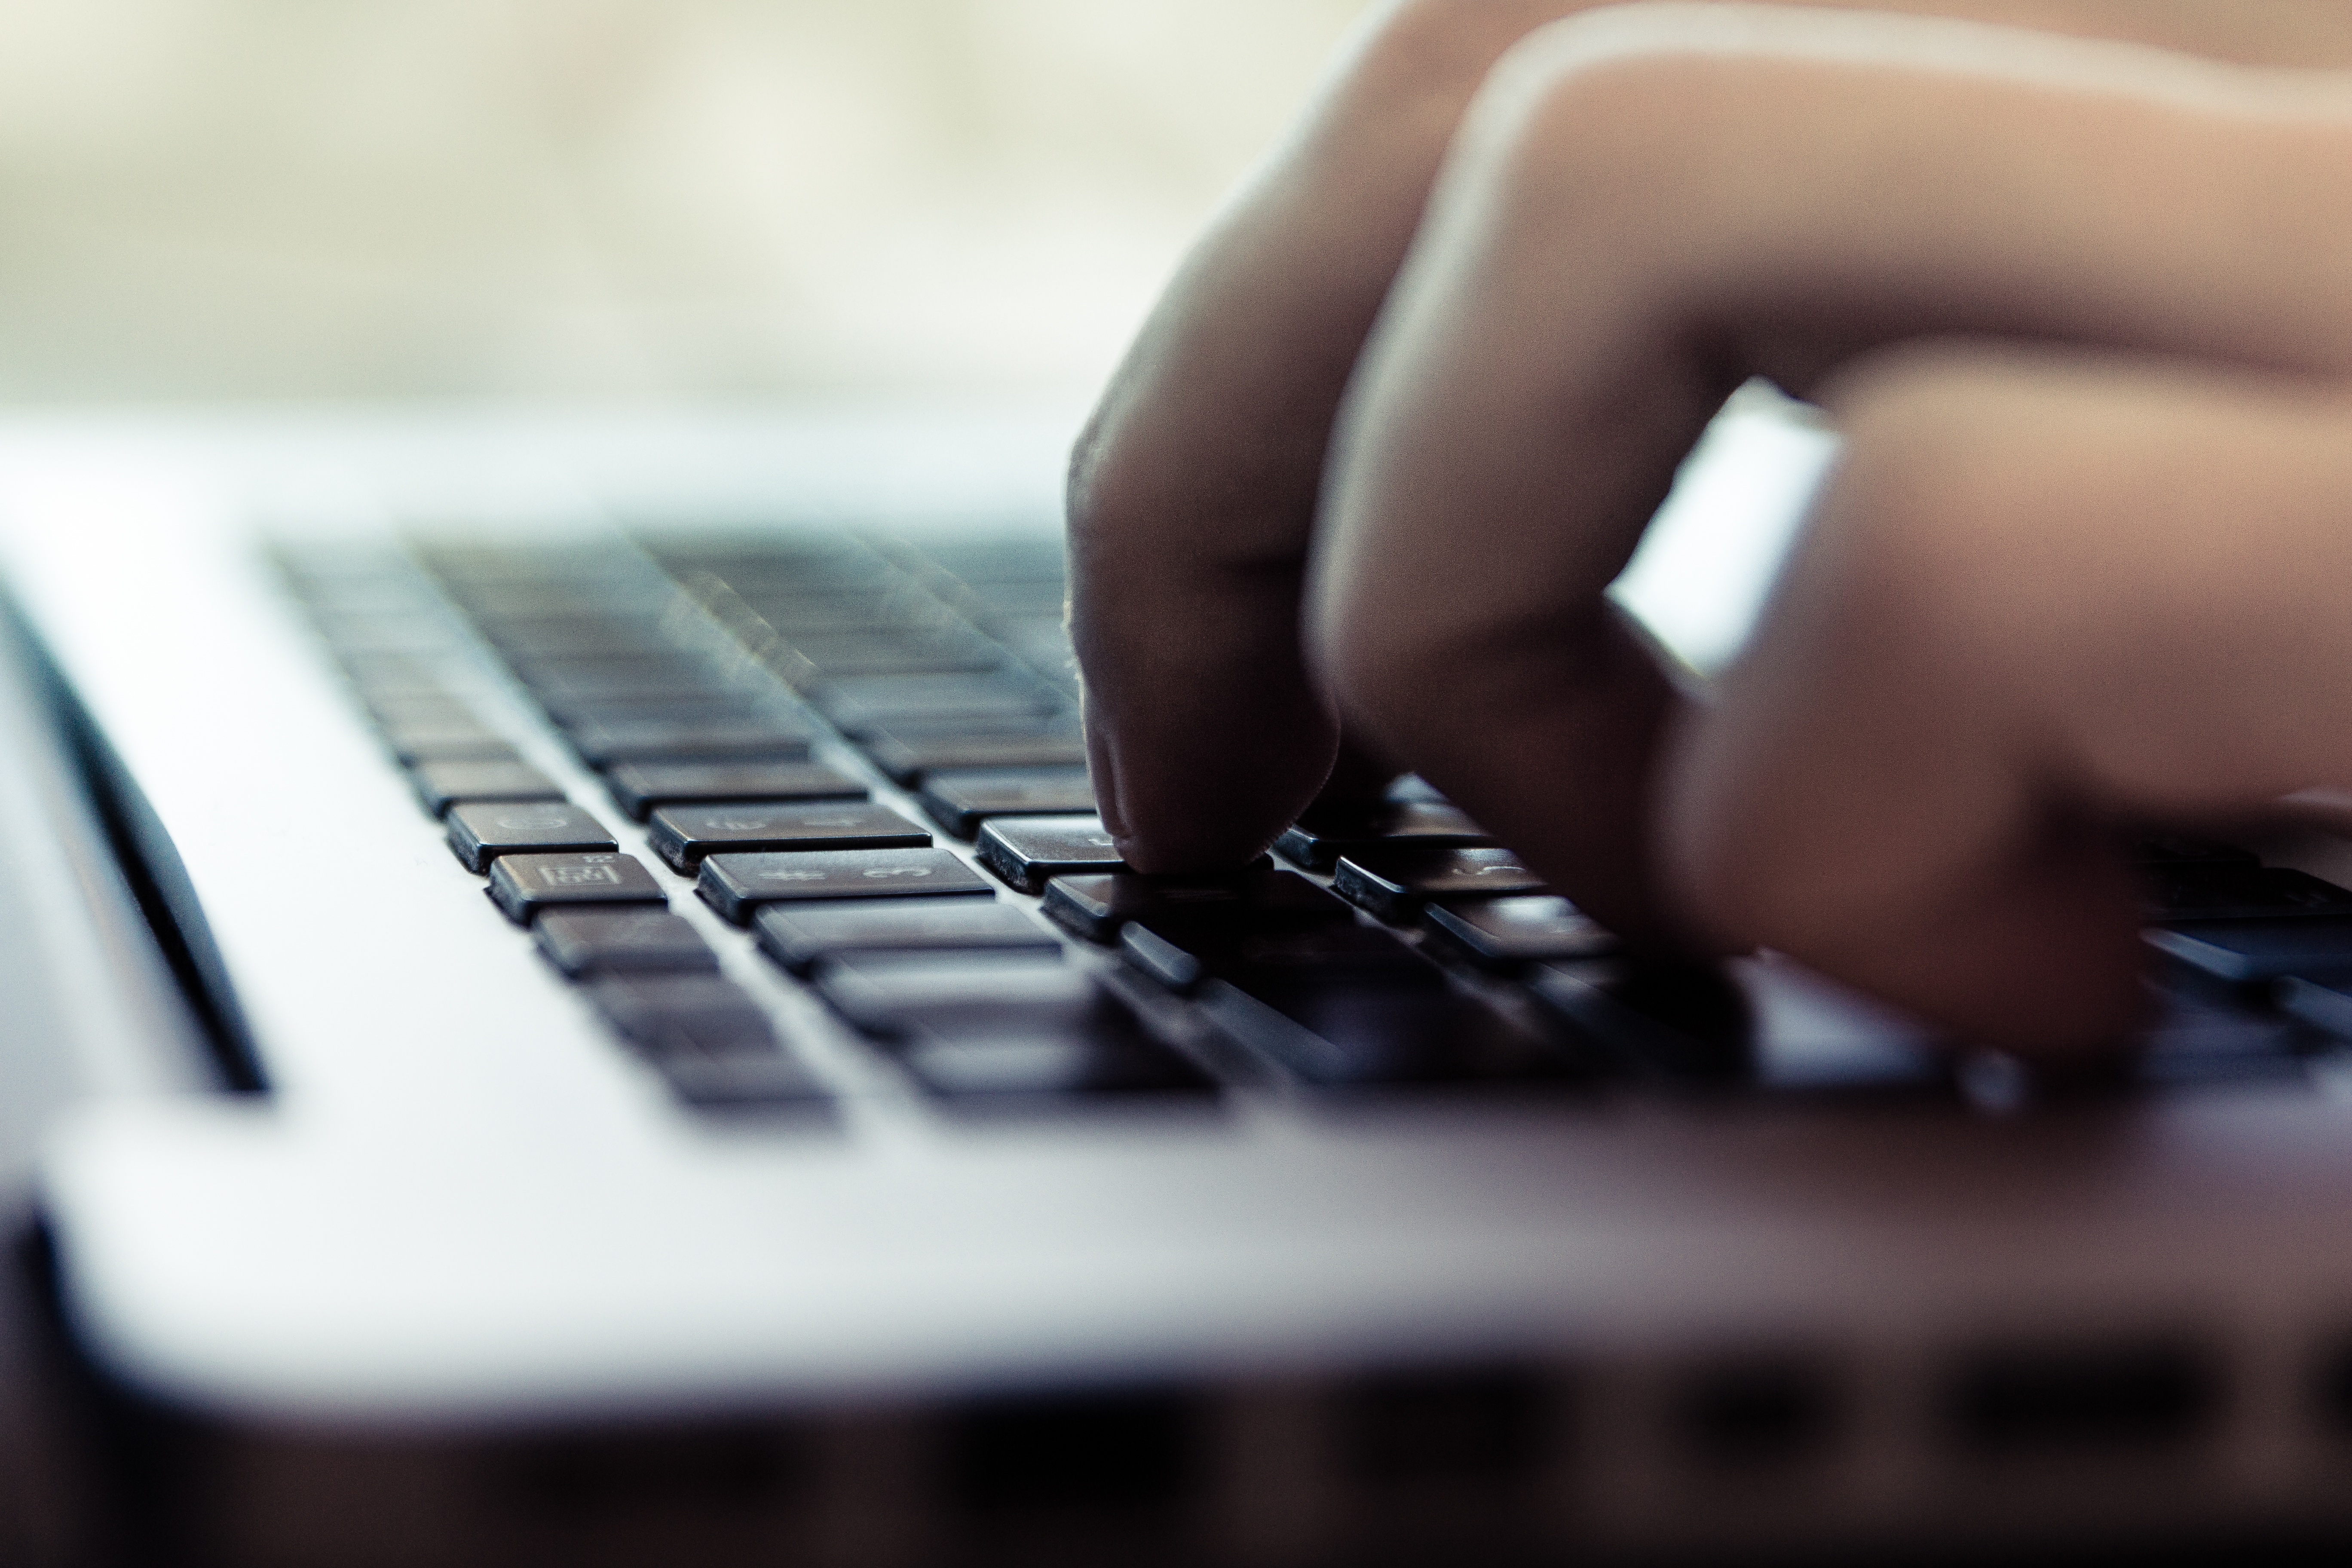
writing, hand, person, technology, finger, black, close up, interaction, computer keyboard, human action